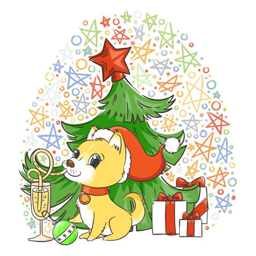
golden dog sipping a champagne or lemonade with a straw while holding a ball with her paw , with gift and christmas tree in the star patterned background .